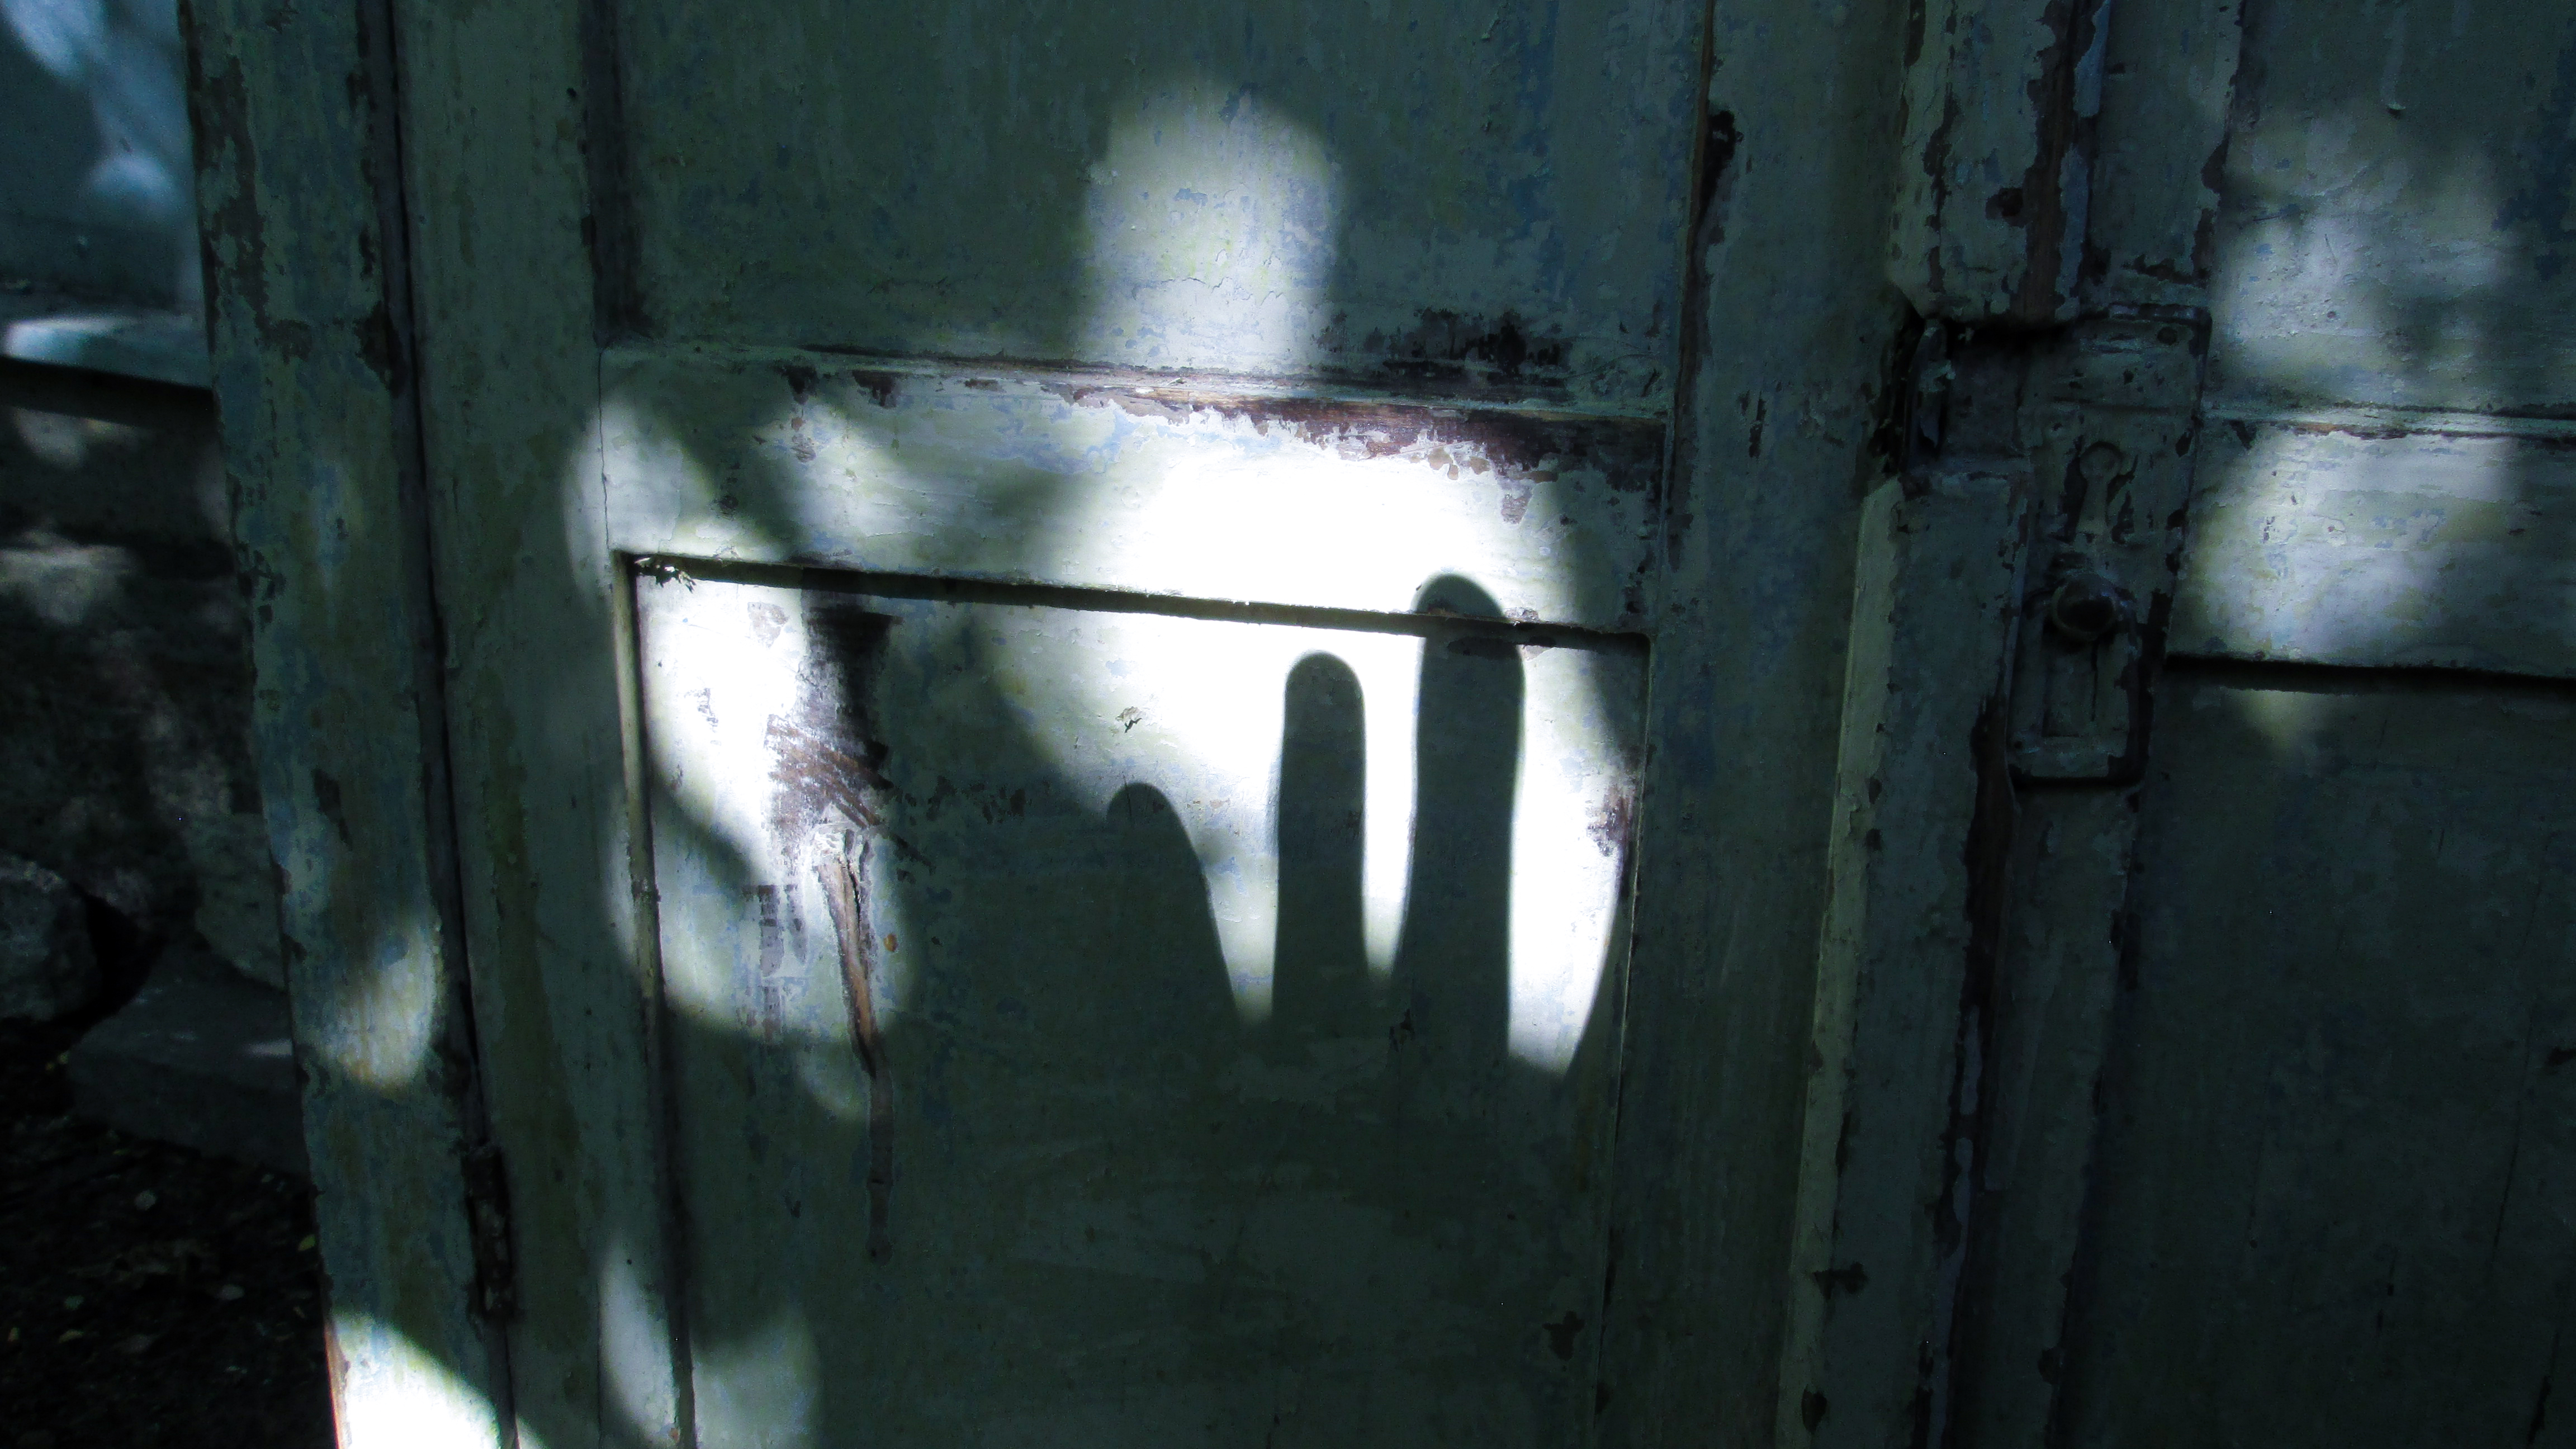
story, magic, mystic, evening, retro, vintage, portal, fantasy, fairy, style, old, green, light, turquoise, glass, art